Bodleian Library, MSS Bodley 340 and 342

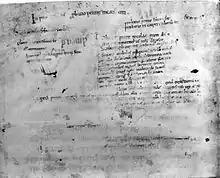
The pen trials in Bodley 340, fol. 169v

Bodley 340 famously contains the lyric known as "Hebban olla vogala", which was long thought to be the oldest surviving text of Old Dutch following its discovery by Kenneth Sisam in 1932. It was copied out halfway down the page on fol. 169v among a number of Latin verses and a Latin prayer to Saint Nicholas, all written by a scribe trained in the Low Countries.